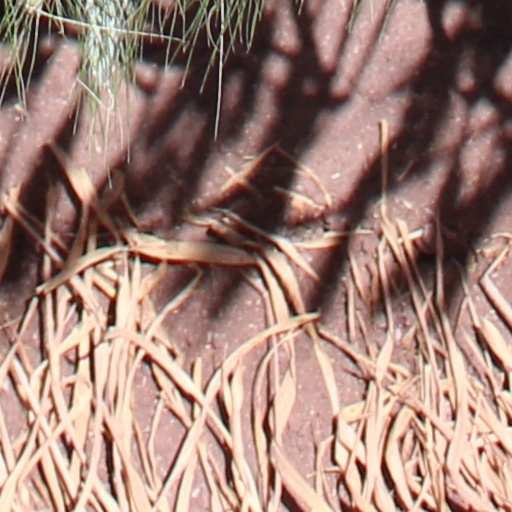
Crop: wheat